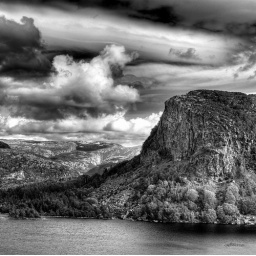
The fjords and mountains of the Ryfylke area by the south-east coast of Norway.